Tectonic uplift

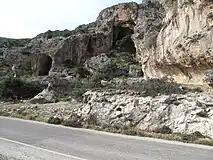
Raised beach indicating 9 m of uplift during the 365 Crete earthquake, other shorelines identified at this site are at 14 m, 17m, 34m, 55m & 75m elevation, consistent with a long-term uplift rate of 2.5–2.7 mm per year over the last 45,000 years

Tectonic uplift is the geologic uplift of Earth's surface that is attributed to plate tectonics. While isostatic response is important, an increase in the mean elevation of a region can only occur in response to tectonic processes of crustal thickening (such as mountain building events), changes in the density distribution of the crust and underlying mantle, and flexural support due to the bending of rigid lithosphere.